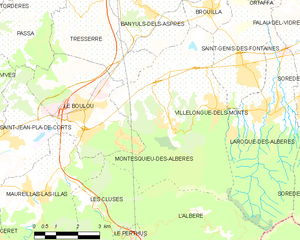
Carte des communes françaises
Montesquieu-des-Albères est une commune française, située dans le département des Pyrénées-Orientales en région Occitanie.